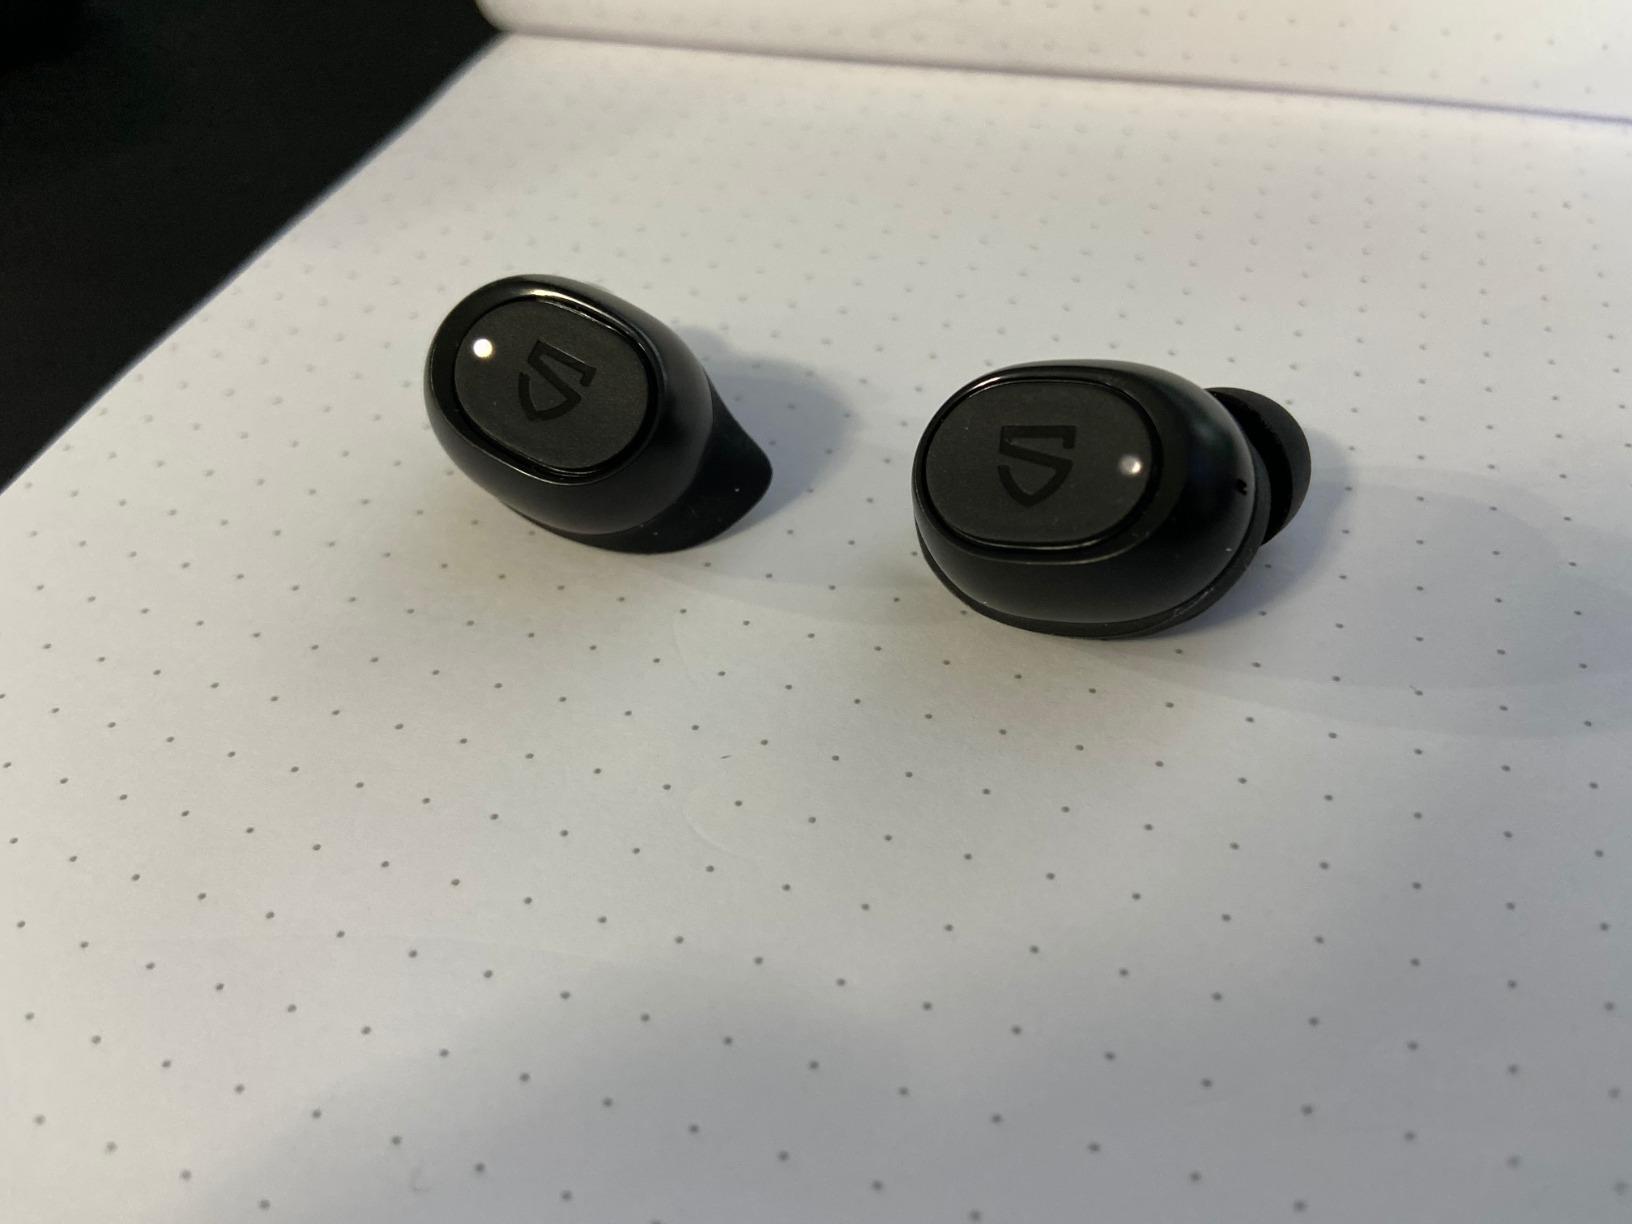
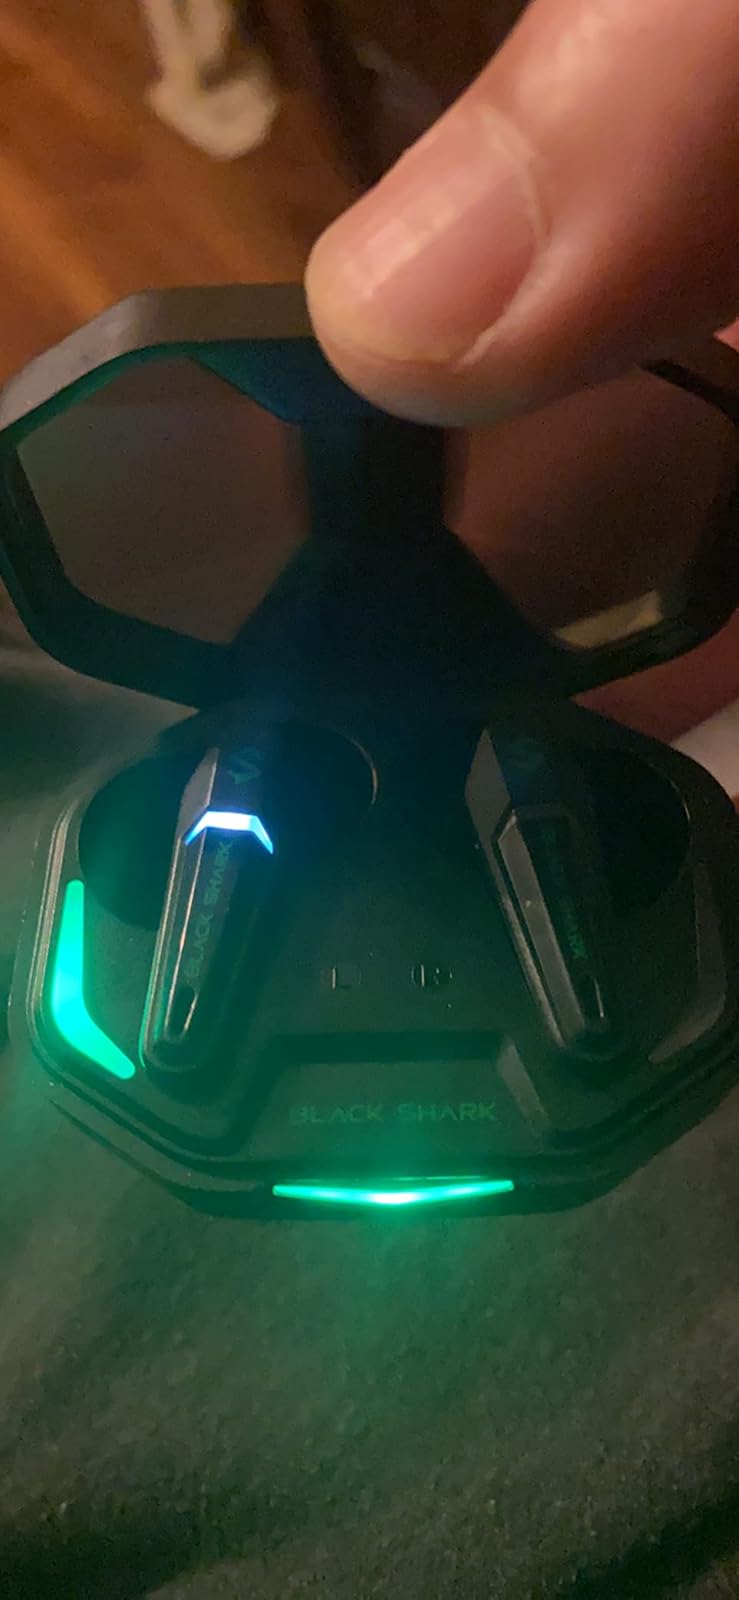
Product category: earbuds
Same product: no